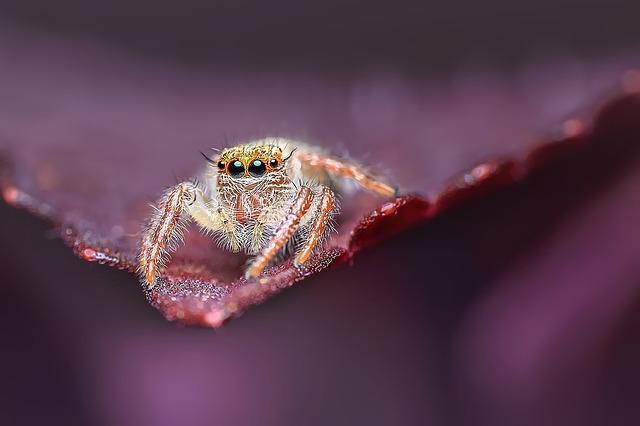
spider